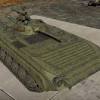
Label: BMP-1